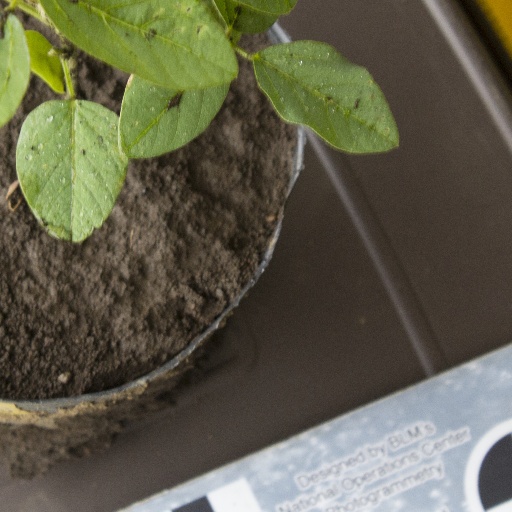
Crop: soybean